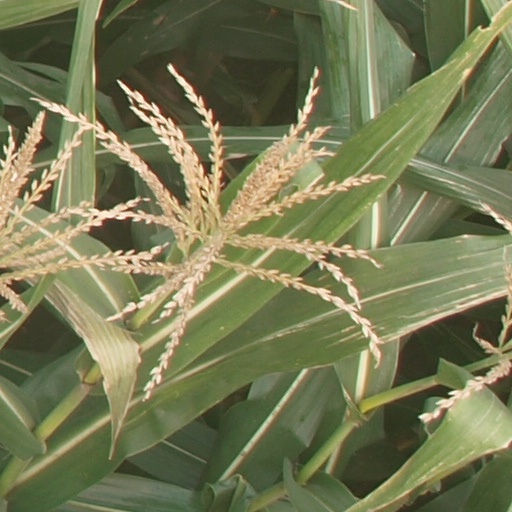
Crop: maize; corn